Christie Elliott

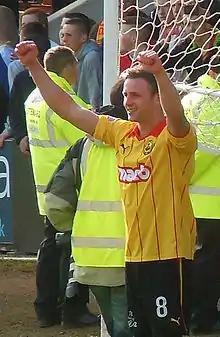
Elliott celebrating in 2012.

After Thistle had won promotion to the Scottish Premiership, on 28 May 2013, Elliott agreed a new deal with the club. In the 2013–14 season he scored his first Premiership goal in a 5–1 defeat to Celtic. In the 2014–15 season, Elliot scored a goal in a 3–3 draw with Hamilton making the score 3–2 in favour of his side who had been 2–0 down. Elliott scored his second goal of the season in a 1–0 away win against St Mirren, scoring the winner in the 75th minute.